Russo-Caucasian conflict

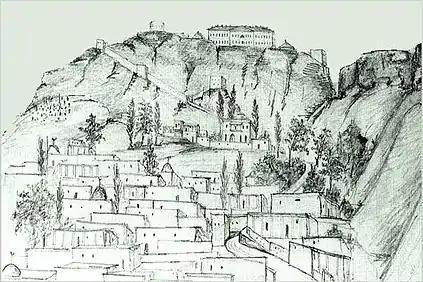
Capital of Tarki

Russian expansion into the Caucasus began under Ivan the Terrible, who initially sought to establish ties with the Kabardians. His marriage to Maria Temryukovna, a Kabardian noblewoman, temporarily aligned Kabardia with Russian interests. However, following her death, the relationship soured, leading the Kabardians, along with the Kumyks and Nogays, to launch raids against Russian forces. This growing resistance culminated in 1571, when Devlet Giray, the Crimean Tatar khan, allied with the Nogays to execute a devastating raid on Moscow, highlighting the challenges faced by Russia in securing its southern frontier.